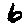
Label: 6